Abib Sarajuddin

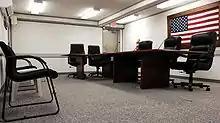
Hearing room where Guantanamo captive's annual Administrative Review Board hearings convened for captives whose Combatant Status Review Tribunal had already determined they were an "enemy combatant".

Detainees who were determined to have been properly classified as "enemy combatants" were scheduled to have their dossier reviewed at annual Administrative Review Board hearings.